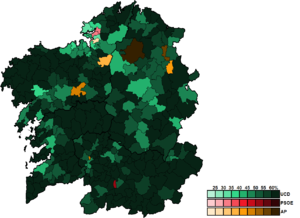
Les élections générales espagnoles de 1977 se sont tenues le 15 juin 1977.